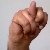
The image shows a hand gesture representing the letter 'N' in Indian Sign Language.